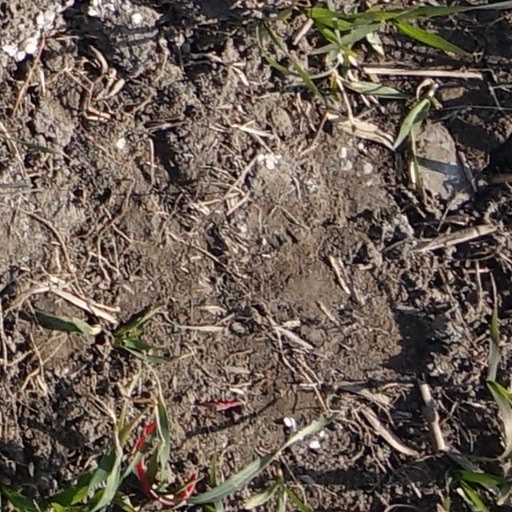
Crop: wheat